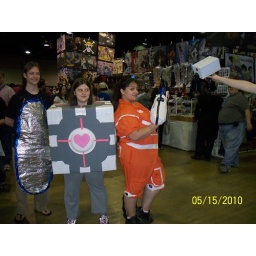
From the video game Portal. Chell, in the orange jumpsuit, is the player's character.